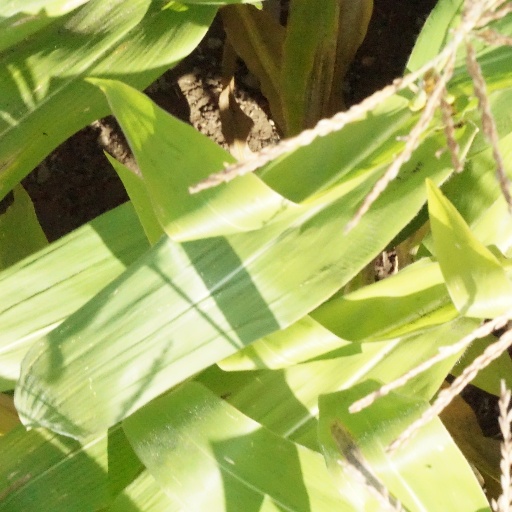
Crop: maize; corn